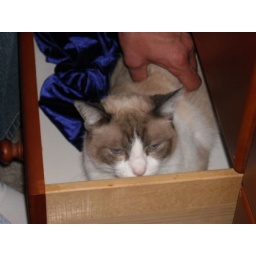
Chris opened the drawer and in jumped Hershey. Maybe I should put a pillow in there! hah!!